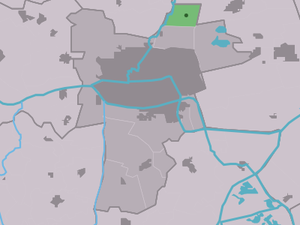
Miedum est un village de la commune néerlandaise de Leeuwarden, dans la province de Frise.